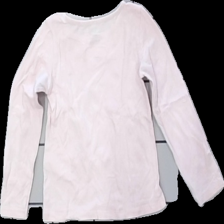
View: back
Type: Top
Category: Children
Brand: H&M
Colors: Pink
Material: 100% cotton
Cut: Regular
Size: 98
Season: All
Damage location: bottom left
Damage 2 location: middle right
Damage 3 location: bottom right
Price range: <50
Recommended usage: Reuse
Description: rosa långärmad tröja